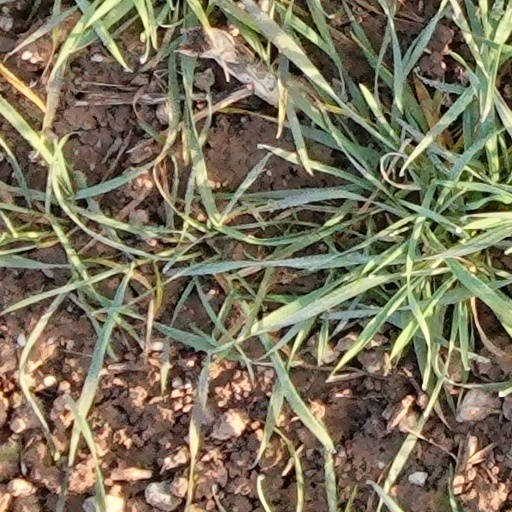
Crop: wheat